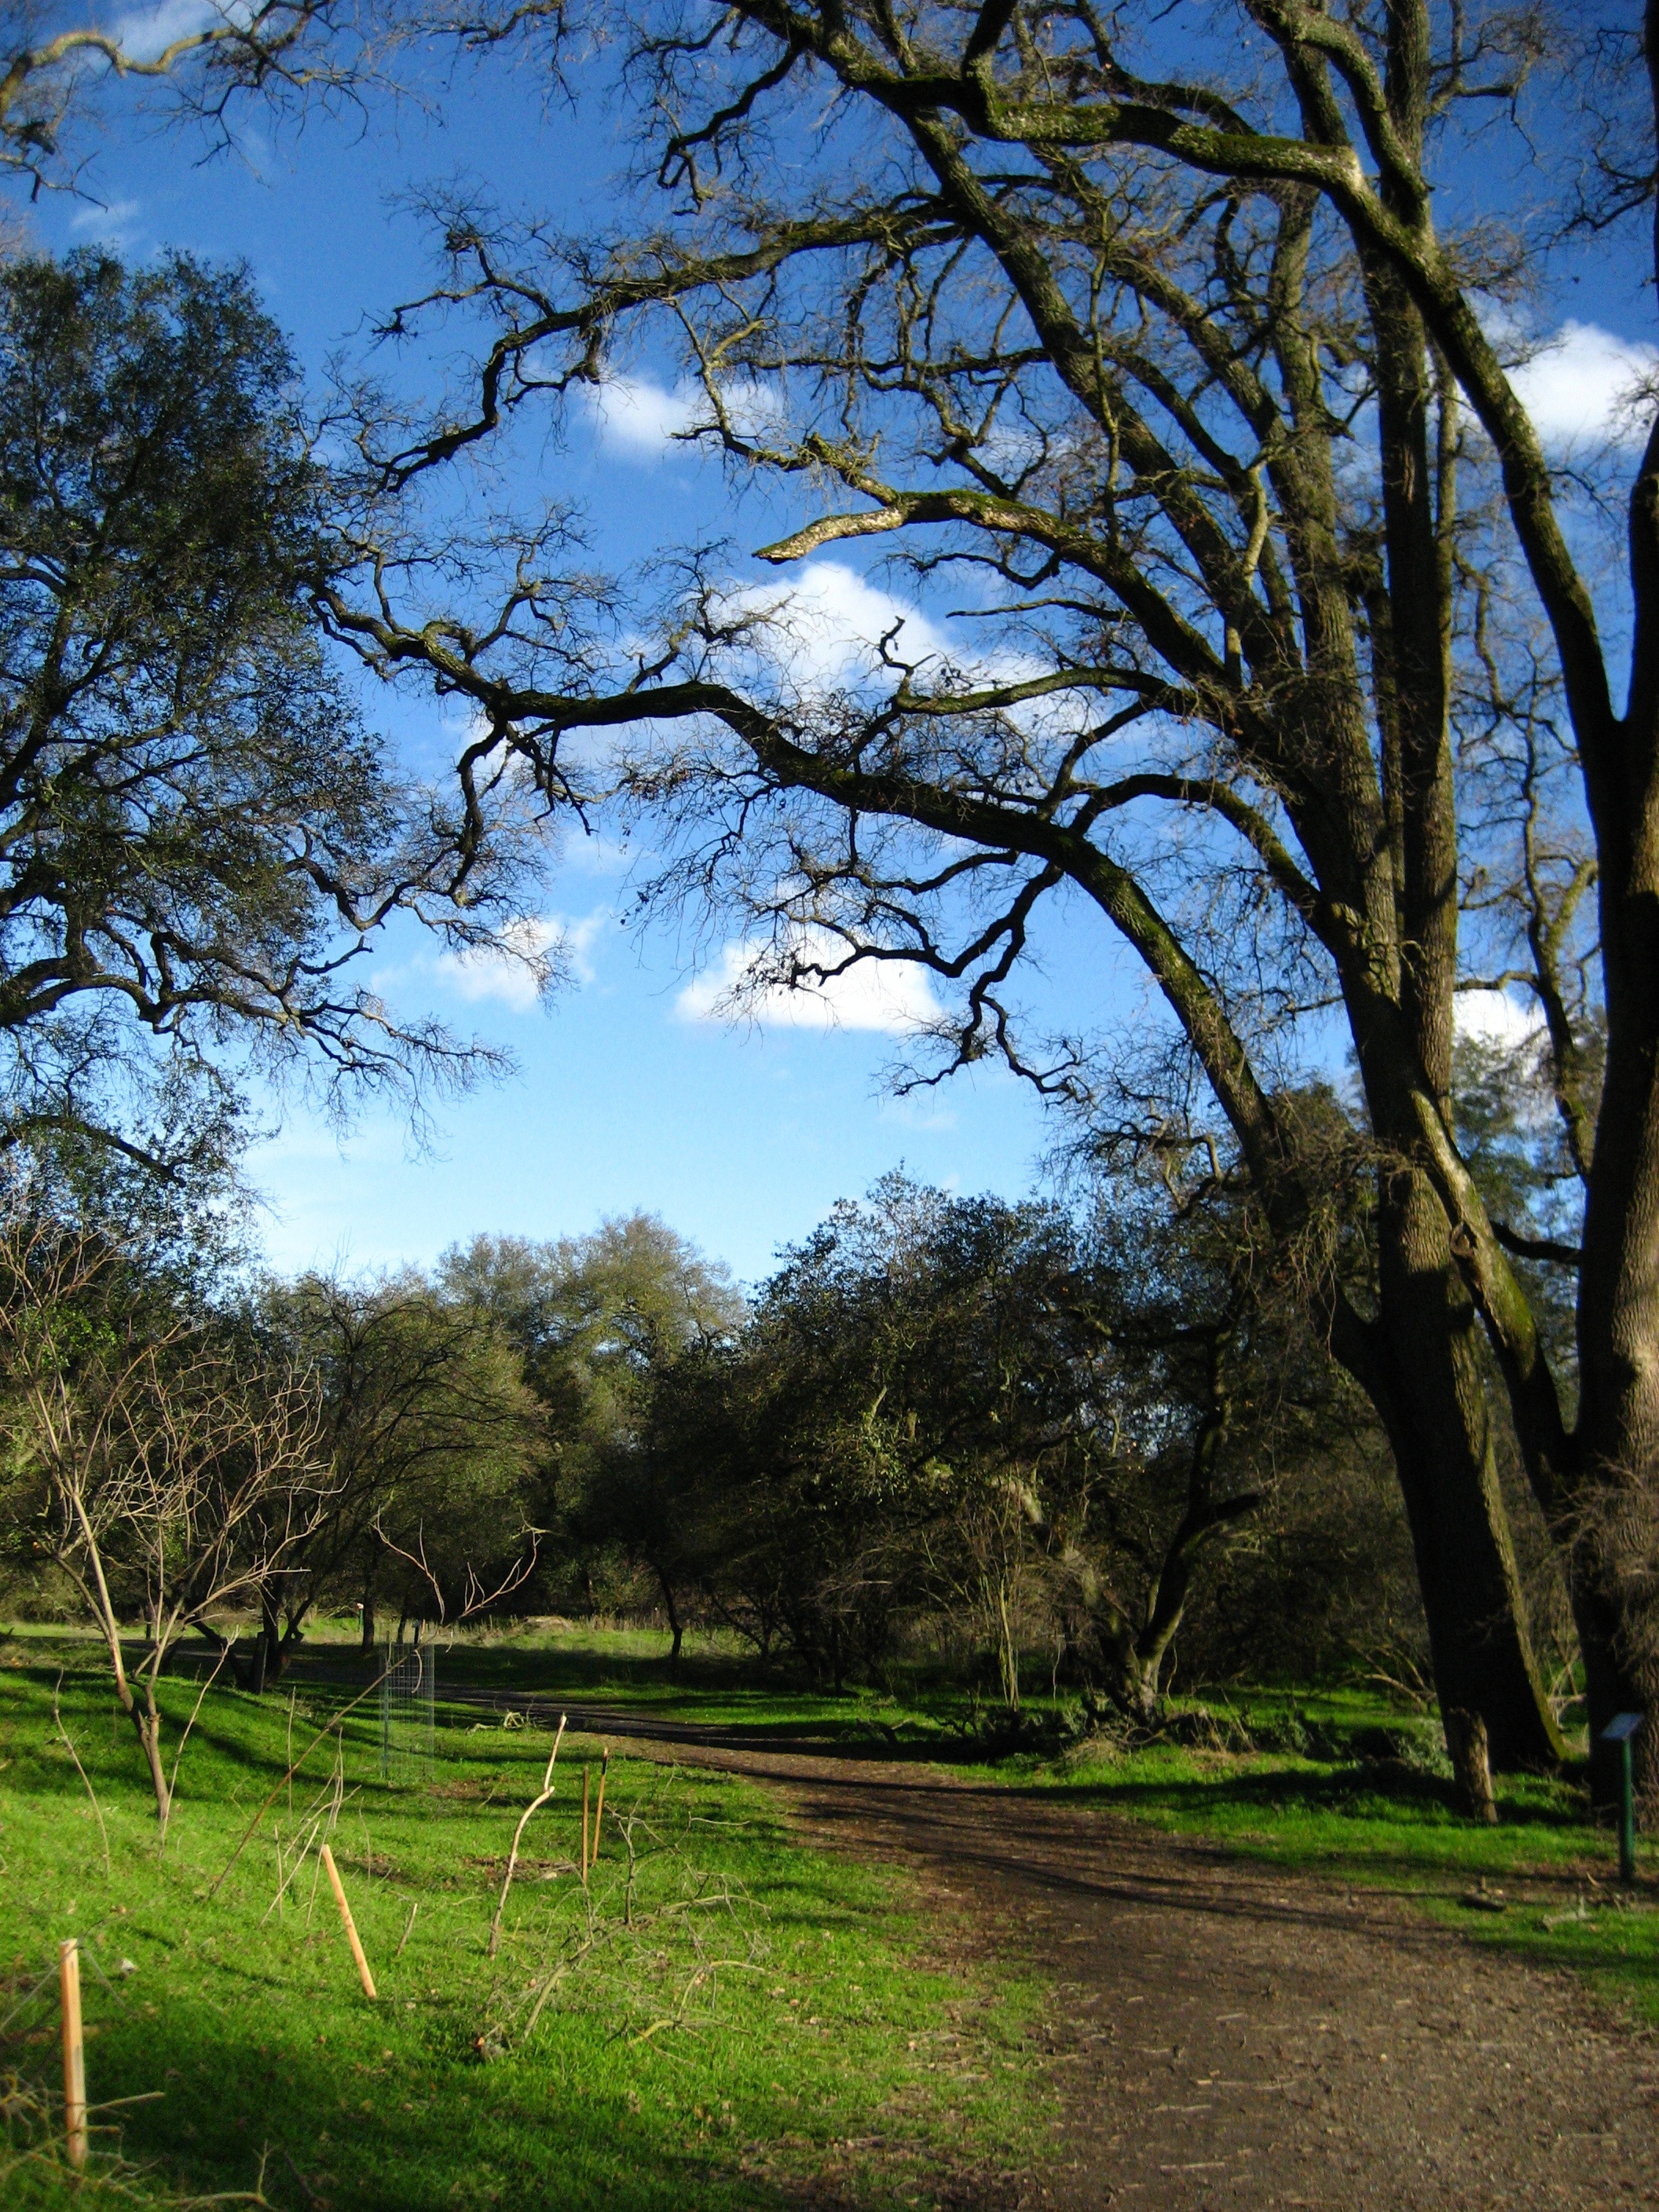
landscape, tree, nature, forest, grass, branch, winter, plant, sky, meadow, sunlight, morning, leaf, hill, flower, green, autumn, park, oak, woodland, habitat, rural area, ansel hoffman park, woody plant